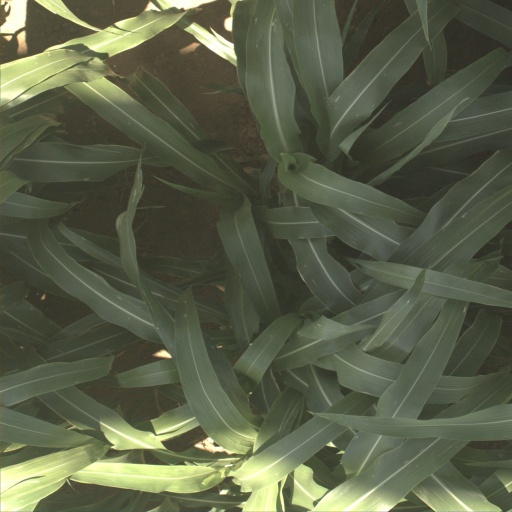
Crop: sorghum